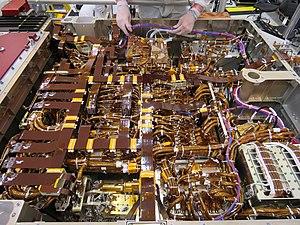
Mars 2020 est une mission spatiale d'exploration de la planète Mars développée par le JPL, établissement de l'agence spatiale américaine. La mission consiste à déployer l'astromobile Perseverance sur le sol martien pour étudier sa surface. Mars 2020 constitue la première d'une série de trois missions dont l'objectif final est de ramener des échantillons du sol martien sur Terre pour permettre leur analyse. Ce projet, considéré comme prioritaire par la communauté scientifique depuis plusieurs décennies, n'avait jamais reçu d'implémentation du fait de son coût, de ses difficultés techniques et du risque d'échec élevé. Pour remplir les objectifs de sa mission l'astromobile doit prélever une quarantaine de carottes de sol et de roches sur des sites sélectionnés à l'aide des instruments embarqués. Le résultat de ces prélèvements doit être déposé par l'astromobile sur des emplacements soigneusement repérés en attendant d'être ramenés sur Terre par une future mission étudiée conjointement par la NASA et l'Agence spatiale européenne. Selon le planning élaboré par les deux agences, le retour sur Terre est prévu pour 2031 sous réserve de son financement.